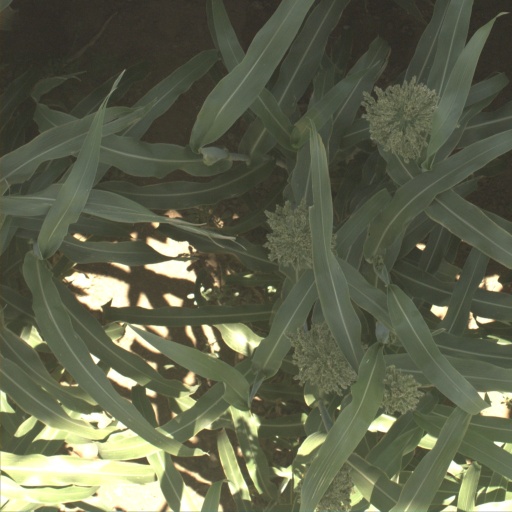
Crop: sorghum